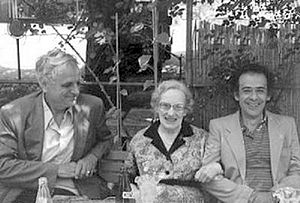
Marie-Louise von Franz
Marie-Louise von Franz var en schweizisk jungiansk psykoanalytiker. Hun arbejdede som elev hos Carl Gustav Jung fra 1933, først i terapi og som han nærmeste medarbejder til hans død i 1961. Franz grundlagde C. G. Jung Institute i Zürich. Som terapeut siges hun at have tolket 65.000 drømme. Hun praktiserde hovedsageligt i Küsnach i Schweiz, hvor Jung boede og arbejdede. Som Jung havde hun bygget sit 'tårn', en primitiv sommerresidens, i bjergene ved Zürich, som hun delte med Barbarah Hannah.